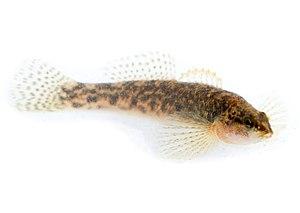
Cette liste commentée recense l'ichtyofaune d'eau douce au Québec. Elle répertorie les espèces de poissons dulçaquicoles québécois actuels et celles qui ont été récemment classifiées comme éteintes. Cette liste comporte 120 espèces réparties en 19 ordres et 26 familles, dont deux sont « en danger » et deux autres sont « vulnérables ».